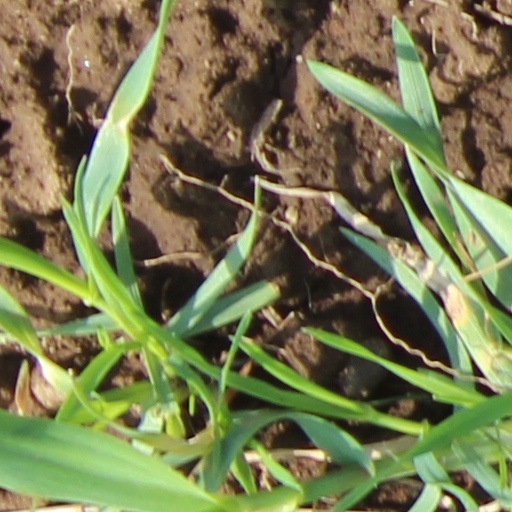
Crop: wheat